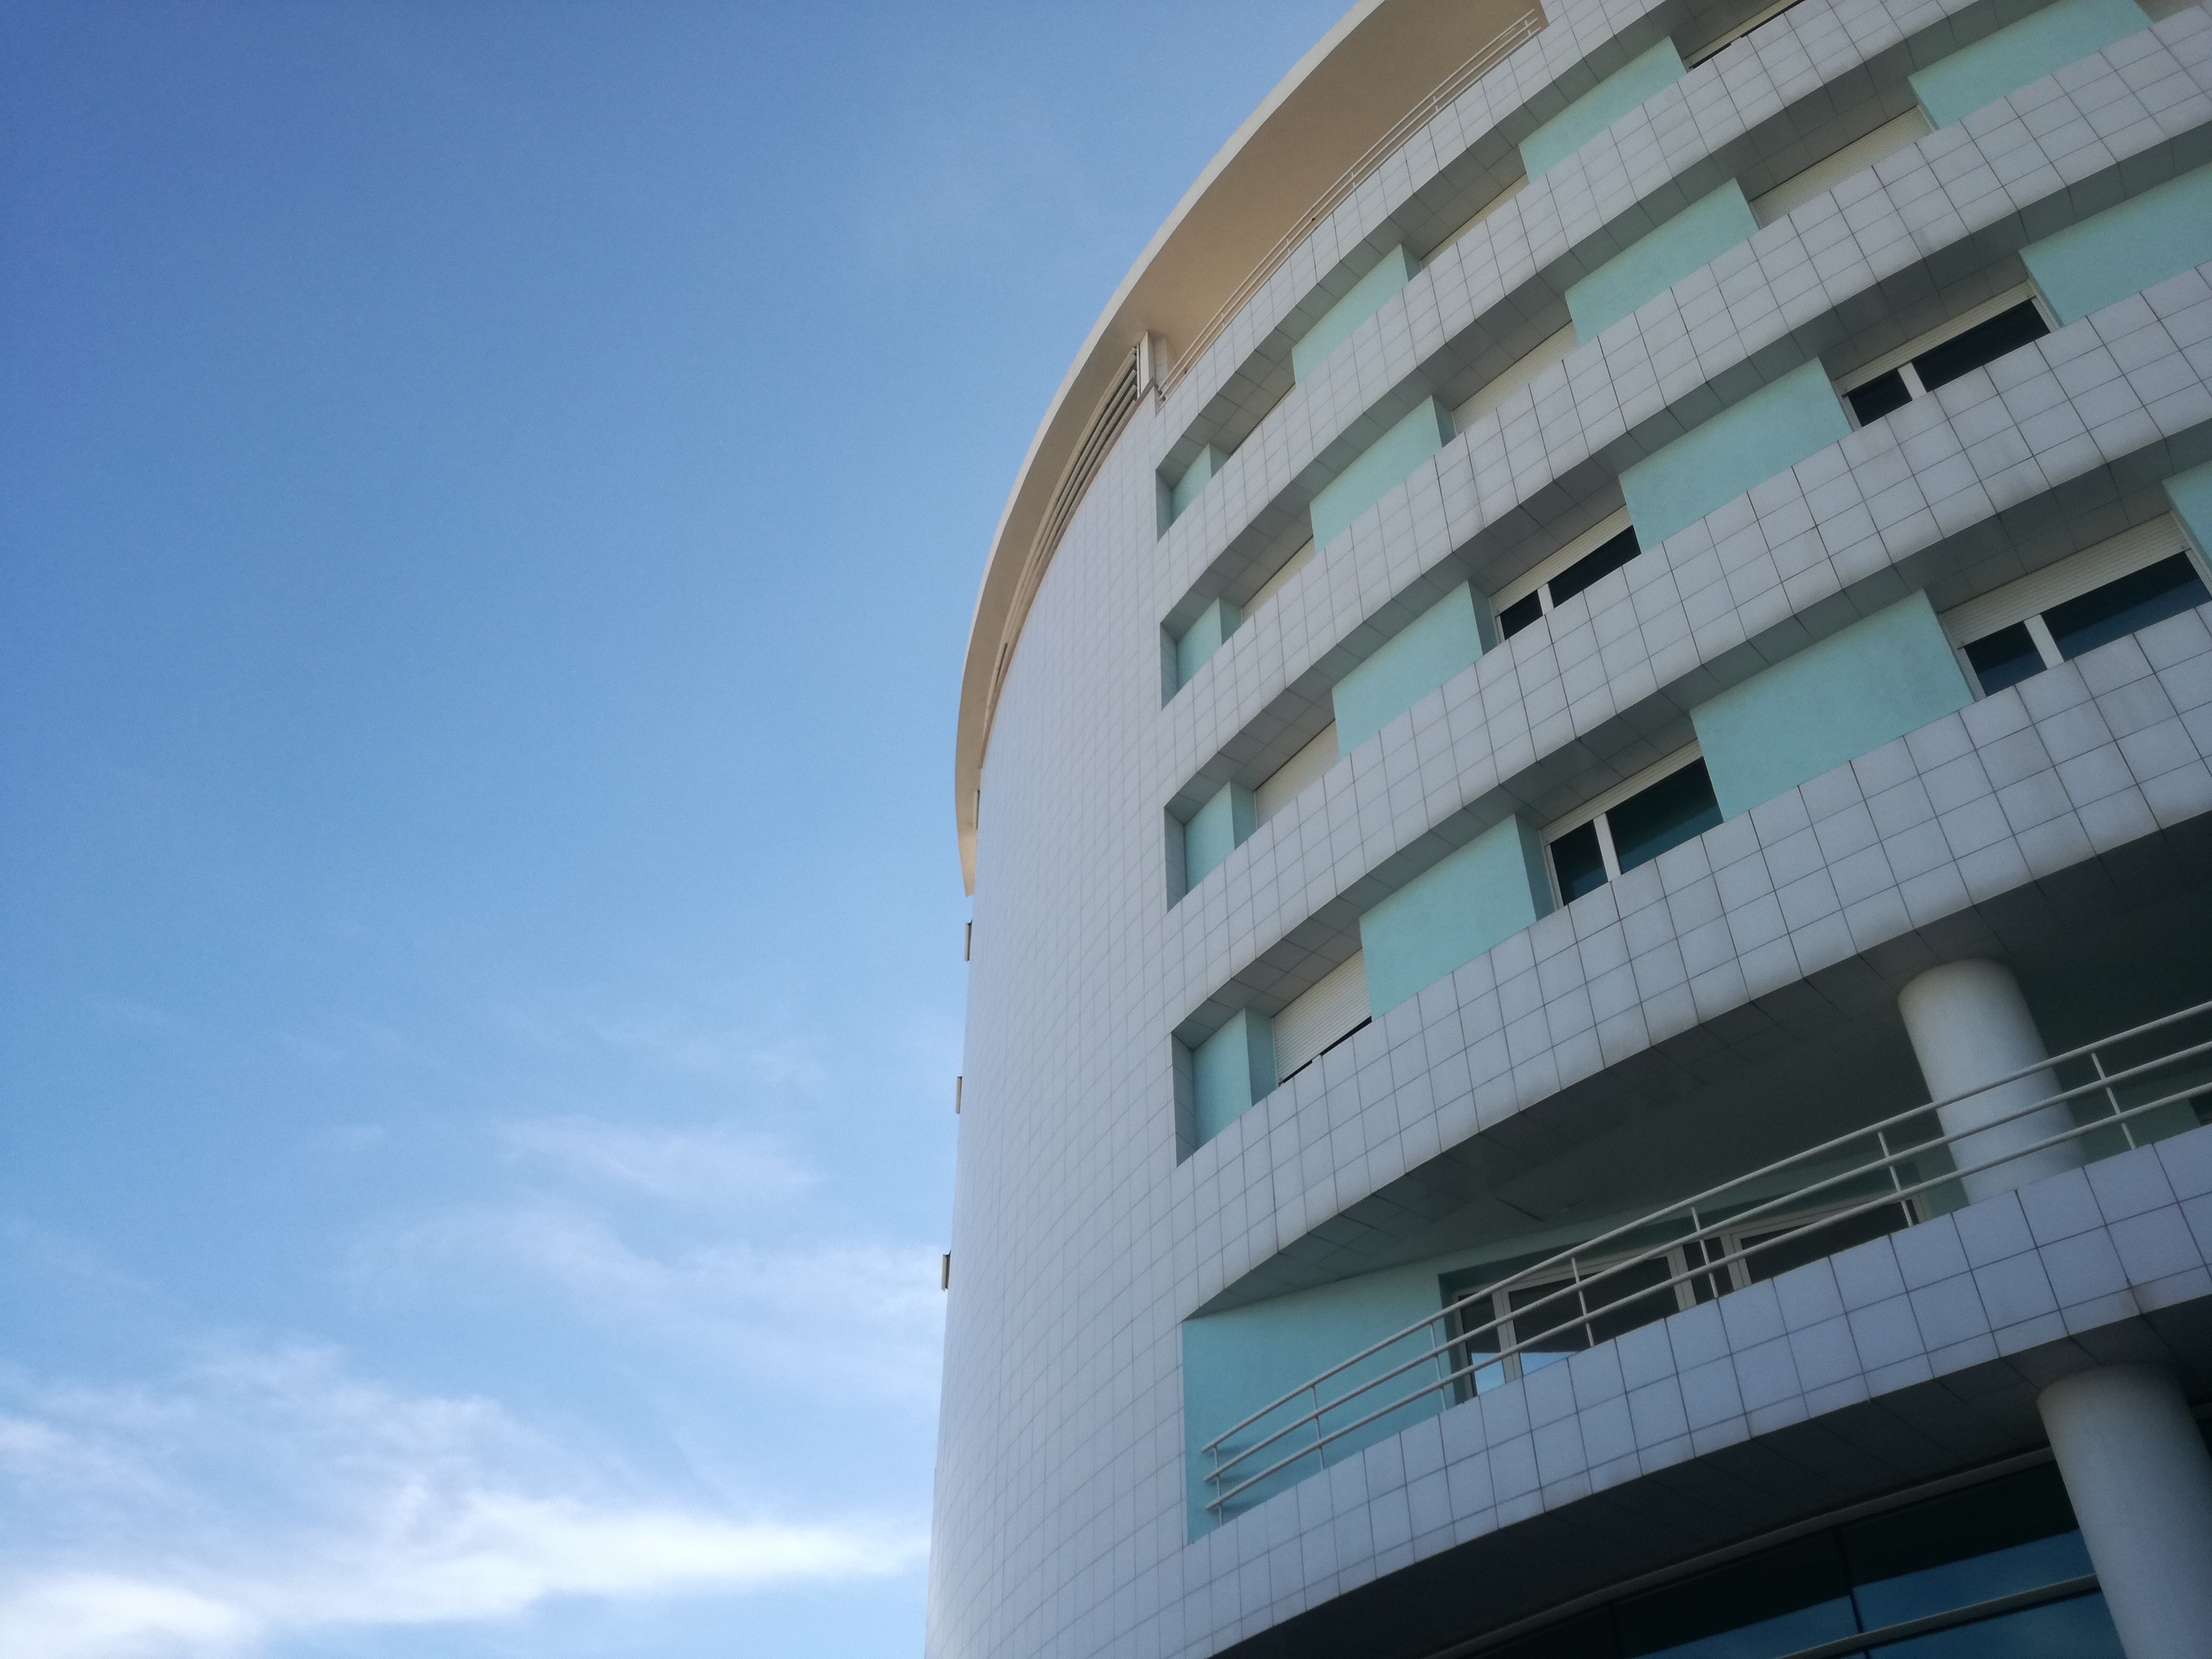
architecture, sky, building, skyscraper, tower, landmark, facade, blue, tower block, headquarters